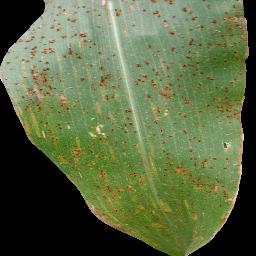
Label: Corn_(Maize)___Common_Rust